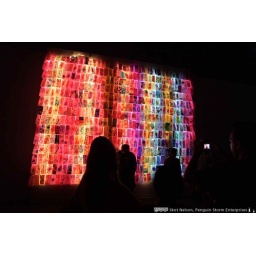
Taking photos in front of the wall of Lanterns. Photos from Illuminares 2010 held at the W2 Storyeum building in Downtown Vancouver.